Multidimensional discrete convolution

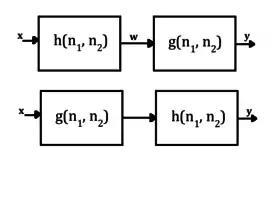
Both figures represent cascaded systems. Note that the order of the filters does not affect the output.

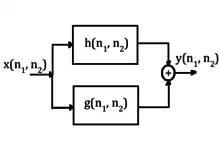
A system with a set of parallel filters.

The equivalent impulse responses in both cascaded systems and parallel systems can be generalized to systems with formula_3-number of filters.